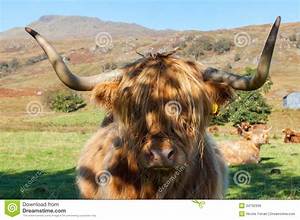
Label: mucca